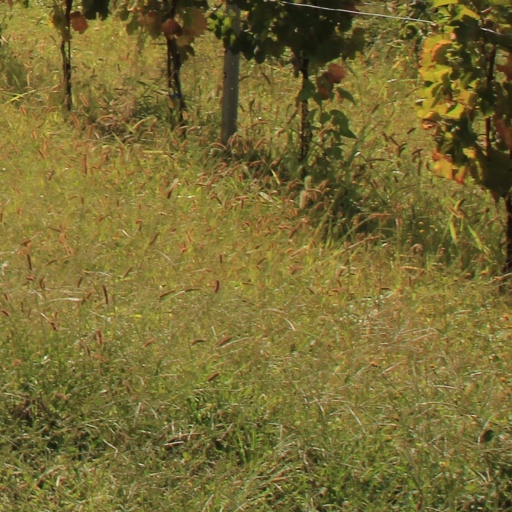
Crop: grape